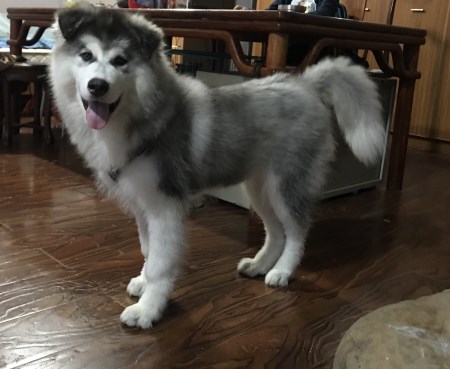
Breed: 1324-n000004-malamute